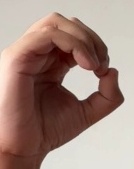
ASL sign: O